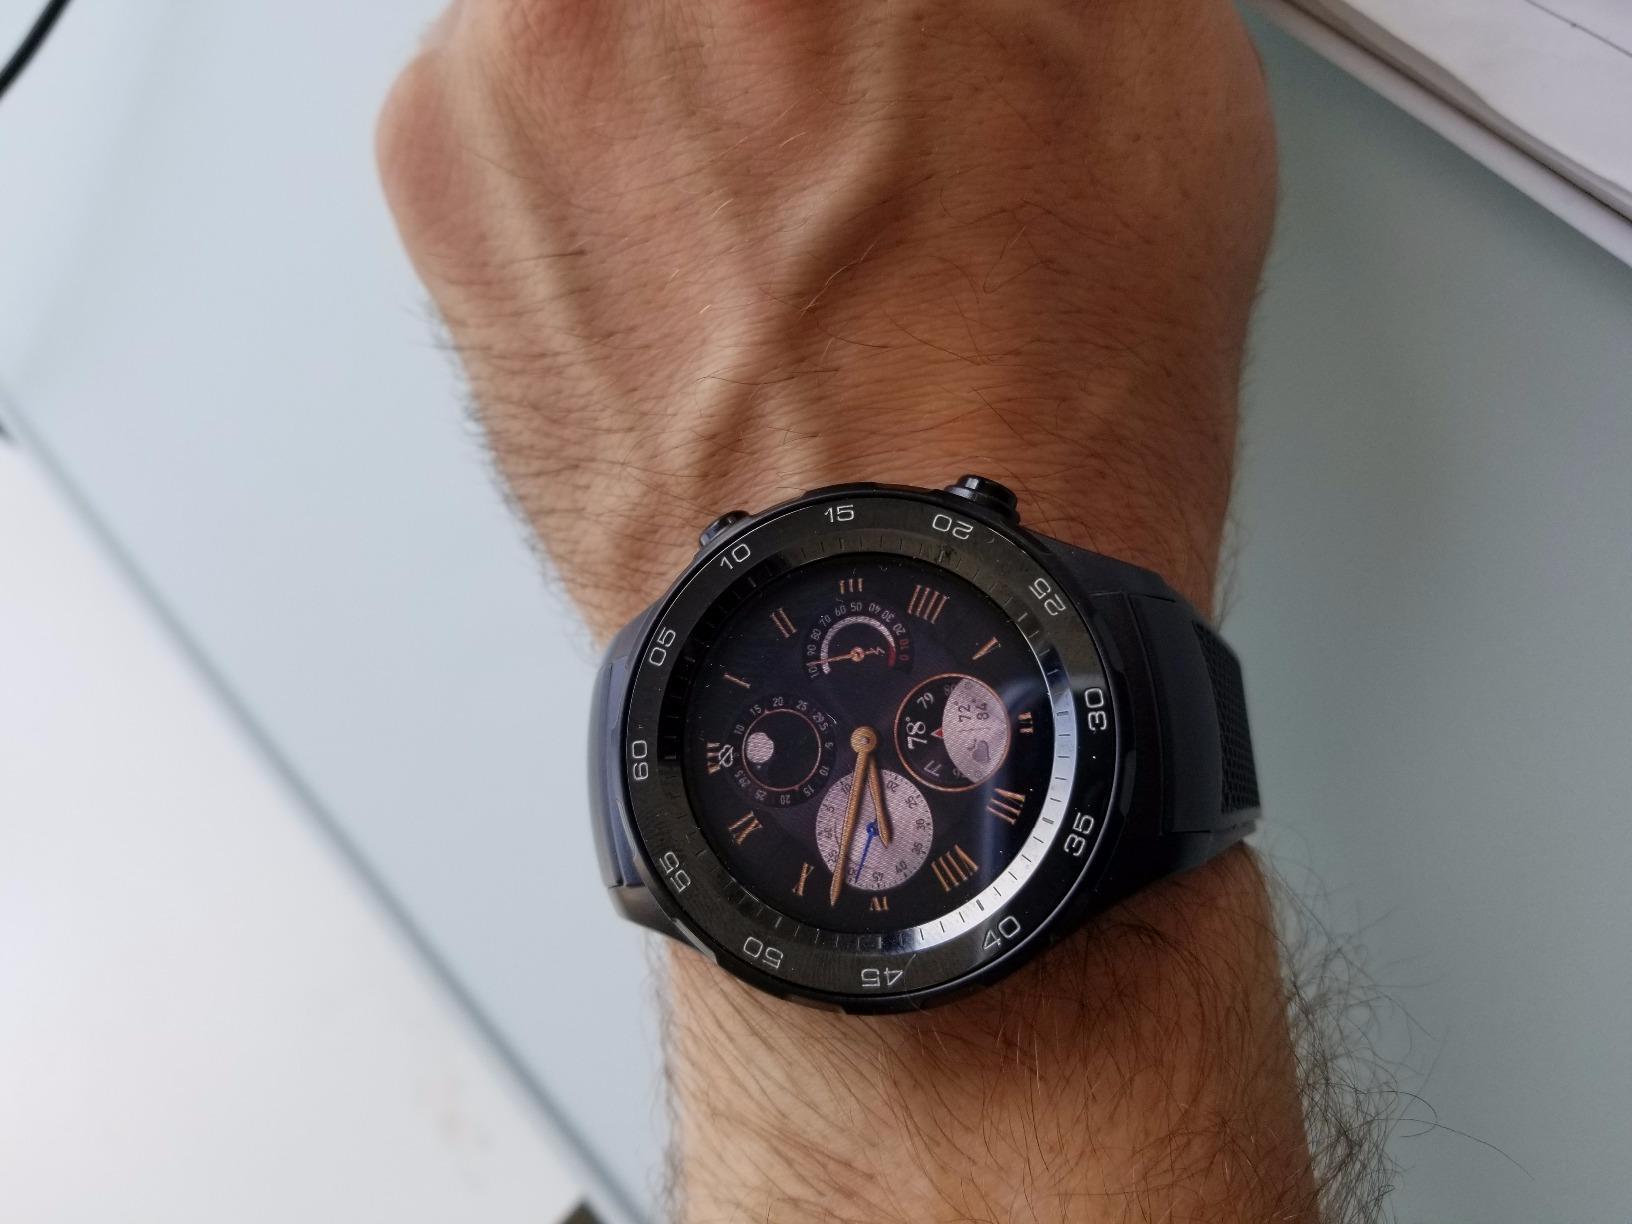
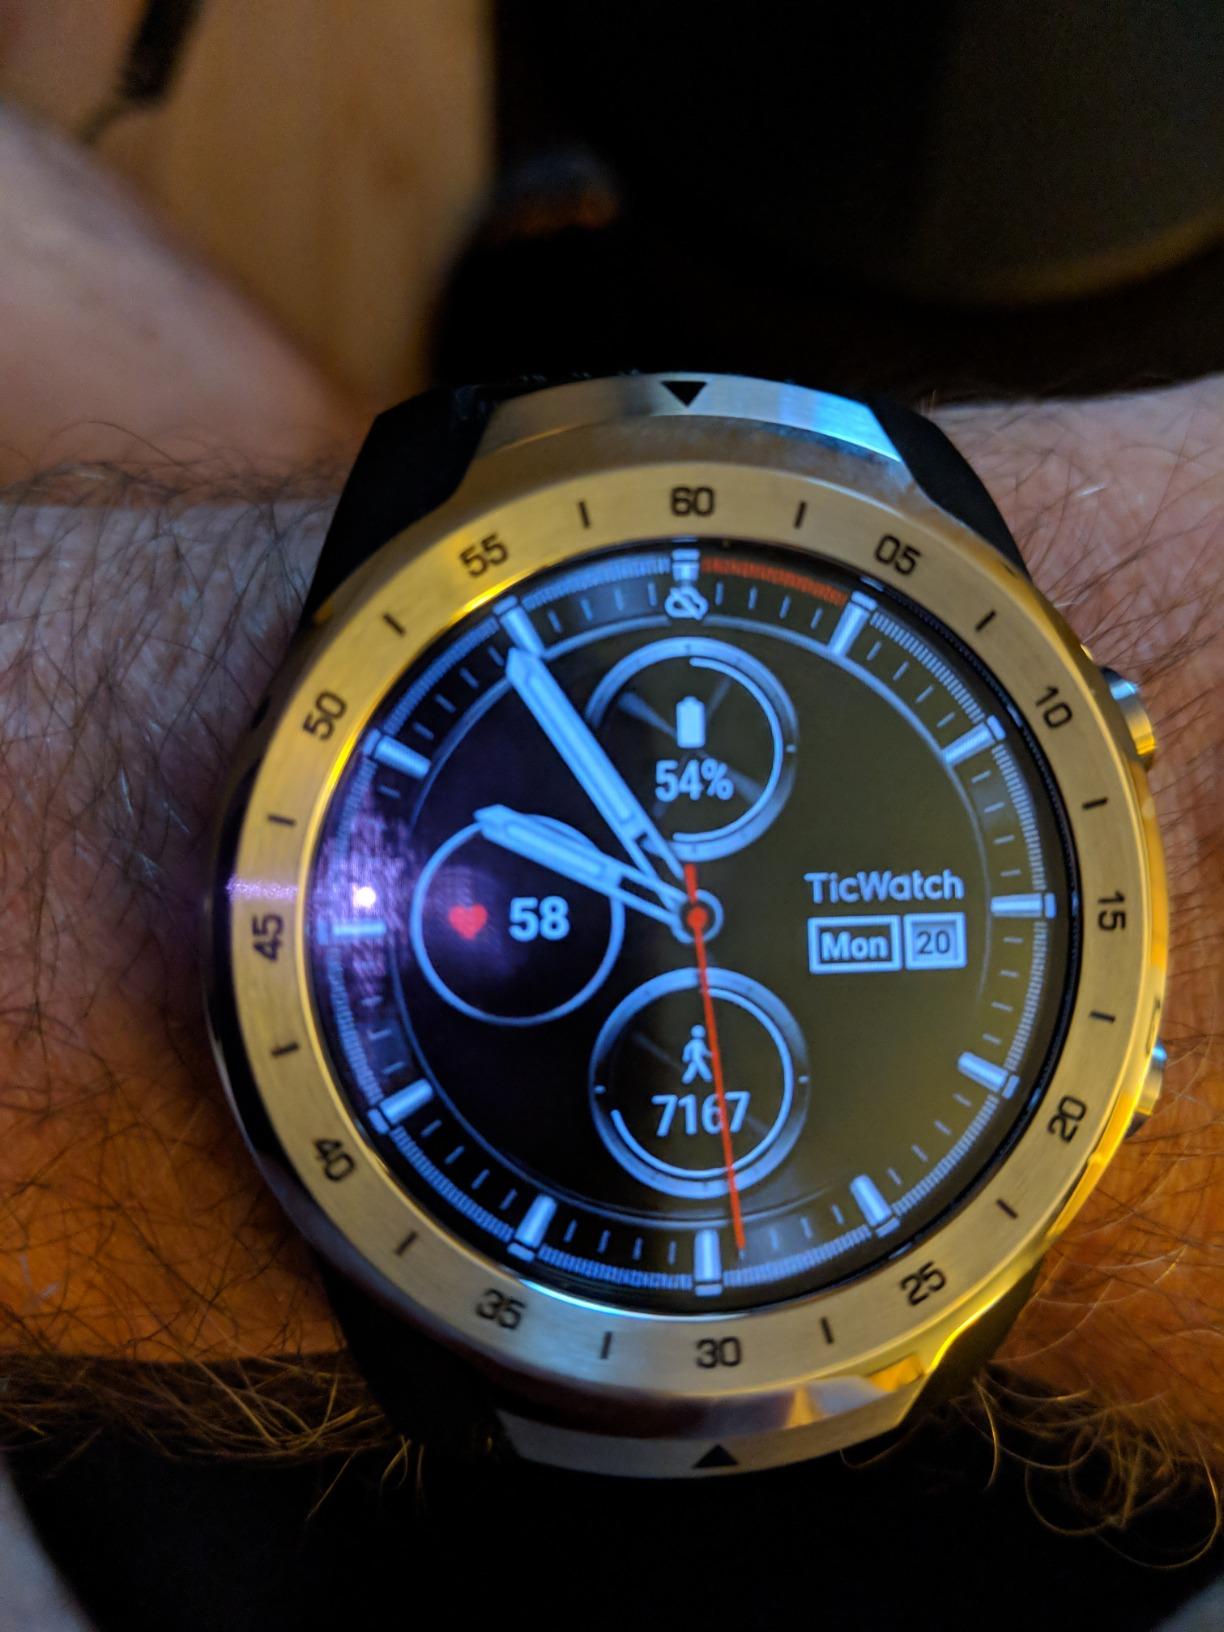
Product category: smartwatch
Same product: no